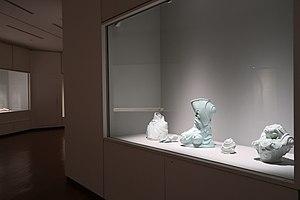
Musée de l'Université féminine Ewha, Séoul. Salle de l'art moderne. En vitrine, sculptures de Lee Bul en céramique sur le motif du cyborg (année 2000 ou autour de 2000).
Lee Bul est une artiste coréenne née en 1964 en Corée du Sud. À Séoul, elle y vit et elle travaille sur divers médias : dessin, sculpture et peinture, performance, installation et vidéo. Lee Bul l’une des figures majeures de la scène artistique contemporaine asiatique.